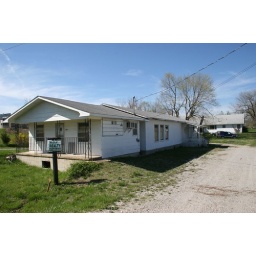
The Real Estate office and antique/junk shop, Grandma's house in the background.